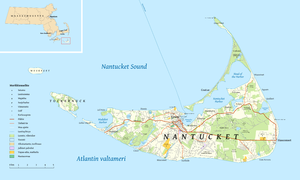
Le phare de Sankaty Head est un phare actif situé à l'extrémité orientale de l'île de Nantucket dans le Comté de Nantucket.
Le phare de Brant Pointe est un phare actif situé au centre nord de l'île de Nantucket dans le Comté de Nantucket.
Les phares de Nantucket Cliff Range sont une paire de phare inactif situé au centre nord de l'île de Nantucket dans le Comté de Nantucket.